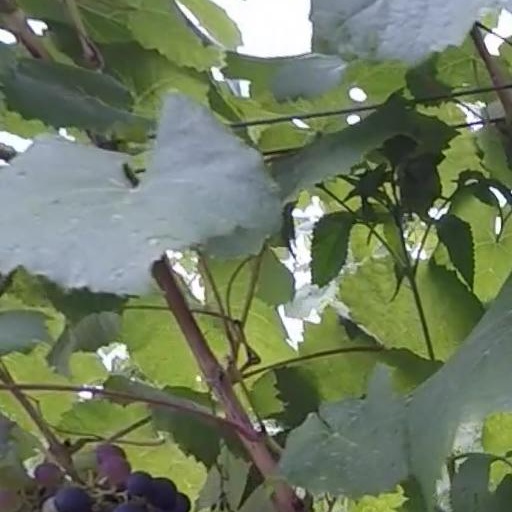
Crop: grape